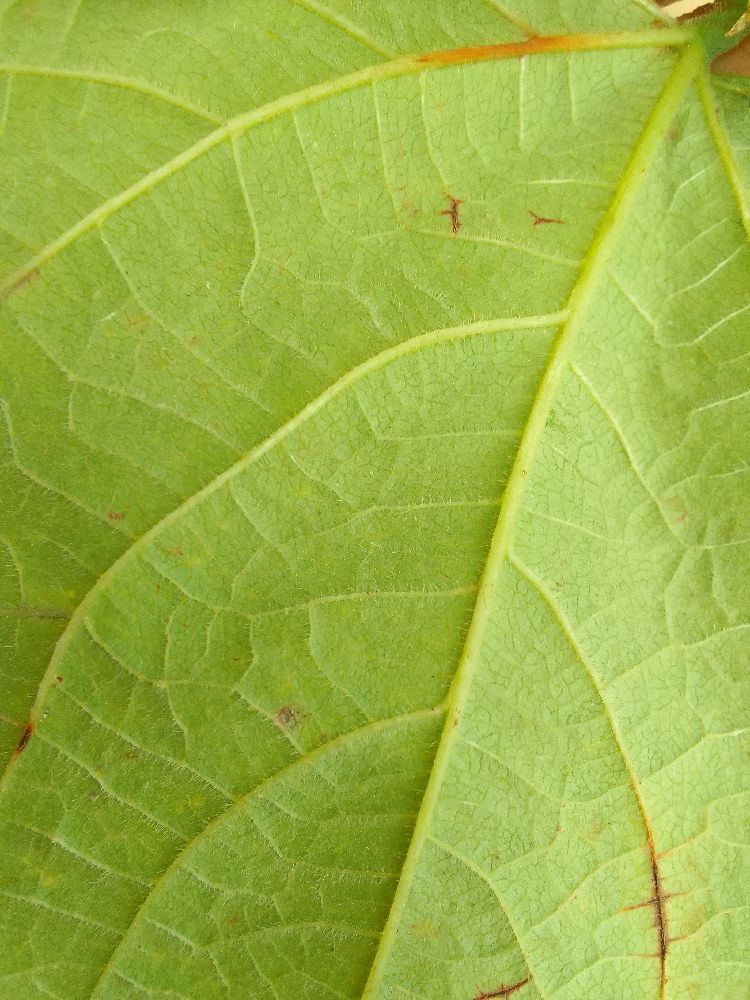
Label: anthracnose